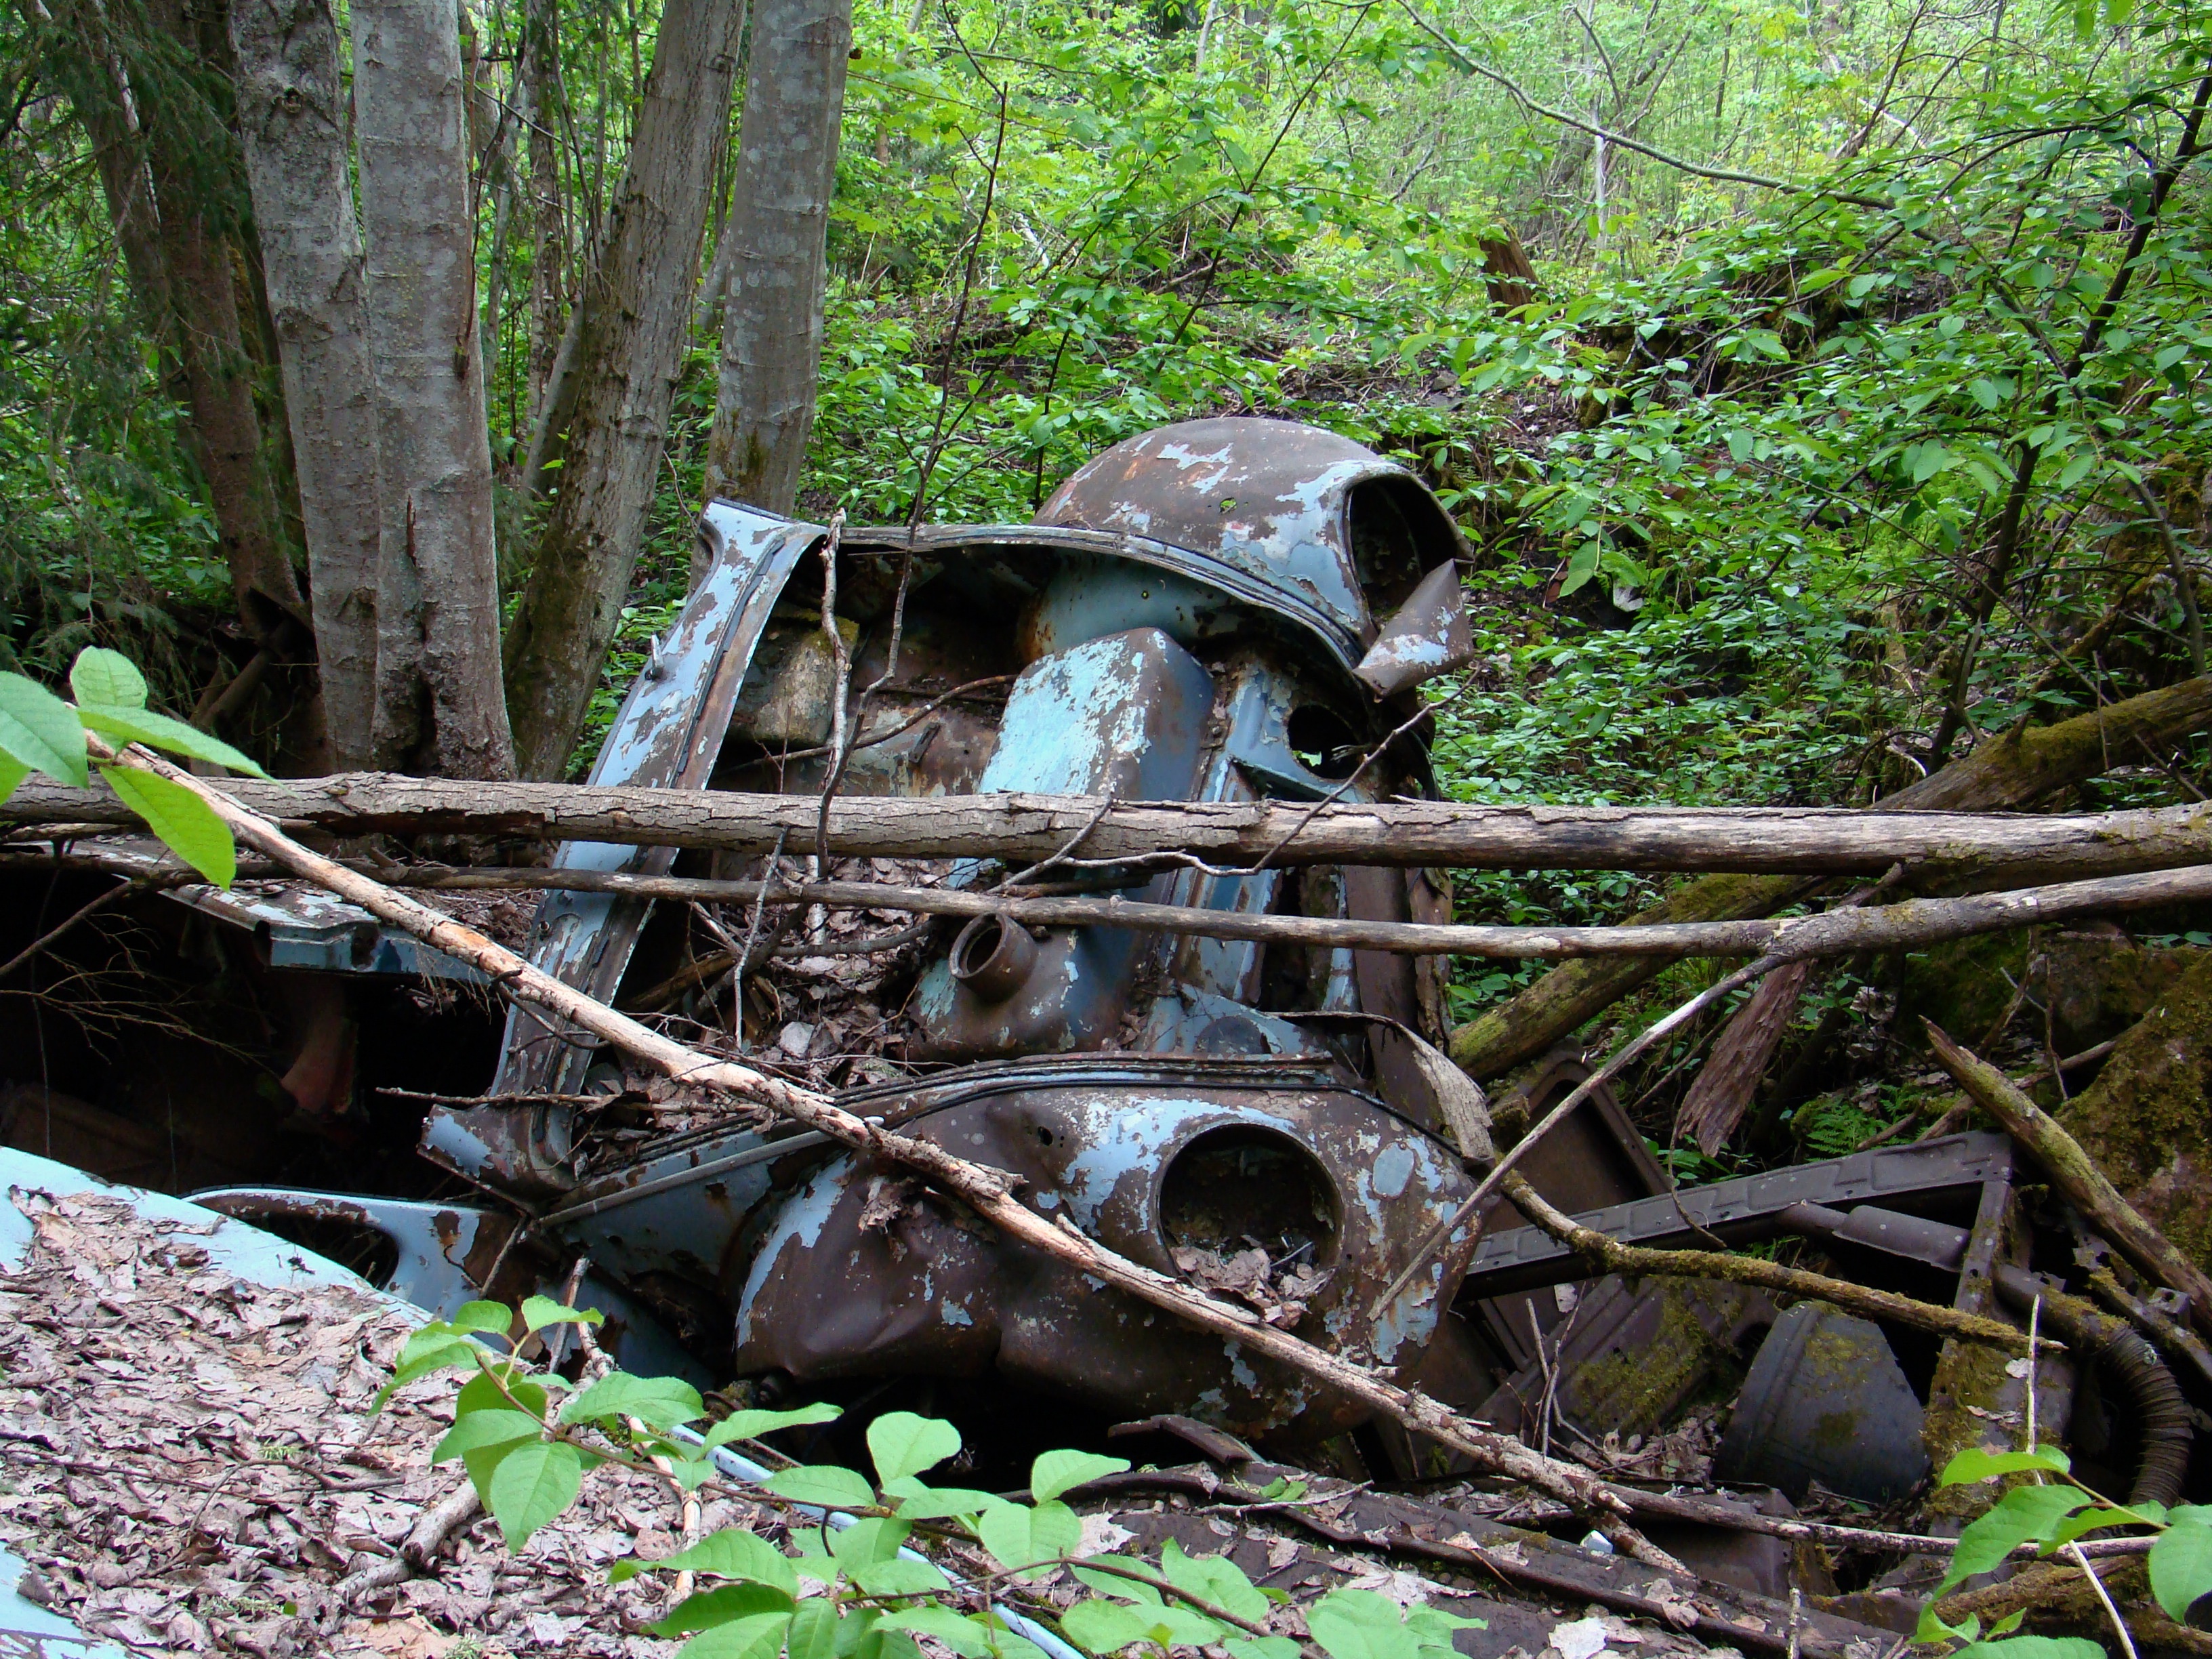
tree, nature, forest, wilderness, trail, car, wildlife, rust, vehicle, jungle, tree trunk, rainforest, woodland, habitat, scrap, natural environment, automotive shredder residue